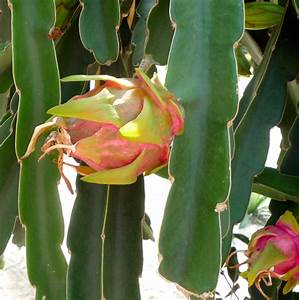
Label: Dragonfruit